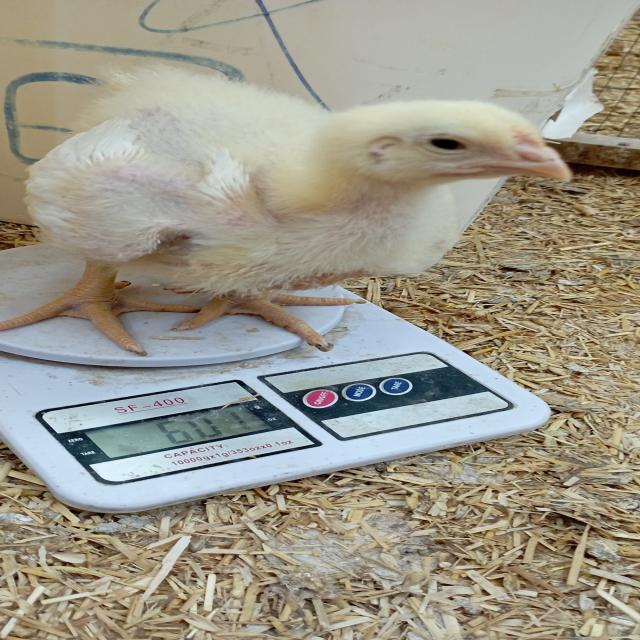
Weight: 601 g